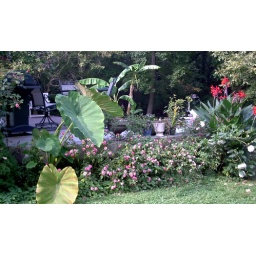
Joanne's beautiful flowers on the deck, with the banana tree in the background